Josef Mathauser

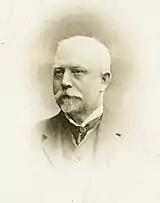
Josef Mathauser

Josef Mathauser (24 July 1846 in Staňkov – 10 January 1917 in Prague) was a Czech painter.